William Rothman

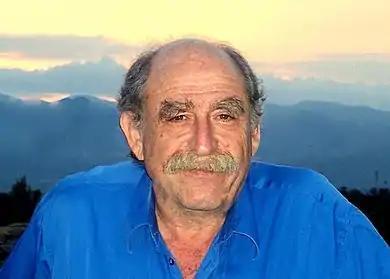
William Rothman (photo by Kitty Morgan)

William Rothman (born June 25, 1944) is an American film theorist and critic. Since receiving his Ph.D. in philosophy from Harvard University in 1974, he has authored numerous books, including "Hitchcock: The Murderous Gaze" (1982), "The "I" of the Camera: Essays in Film Criticism, History and Aesthetic" (1988), and "Tuitions and Intuitions: Essays at the Intersection of Film Criticism and Philosophy" (2019)."" He was "part of a modern wave of thinkers to apply questions of philosophy to the medium of movies" during the 1980s, and his work contributed to the emergence of the sub-discipline that has come to be known as "film-philosophy." Rothman has also written on aspects of film theory and on the writings of Stanley Cavell, an American philosopher who made film a major focus of his work. He is currently Professor of Cinematic Arts in the School of Communication at the University of Miami.